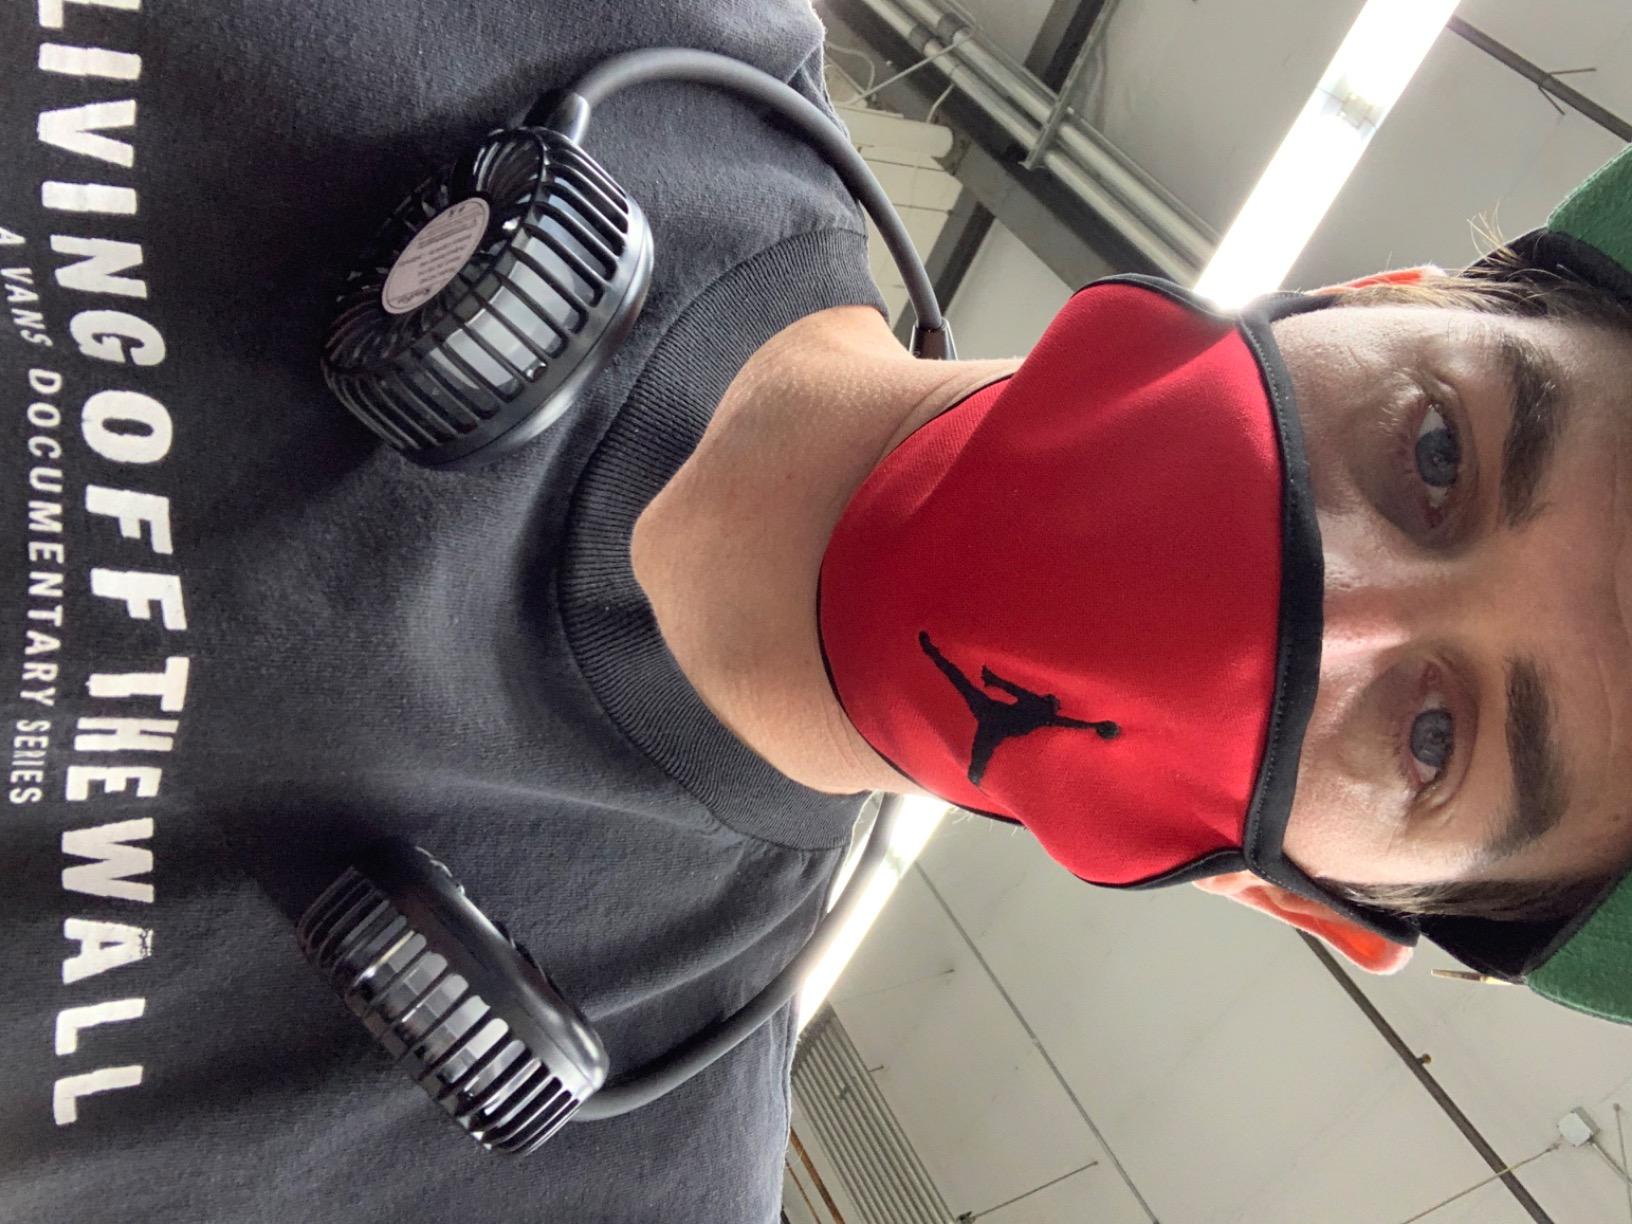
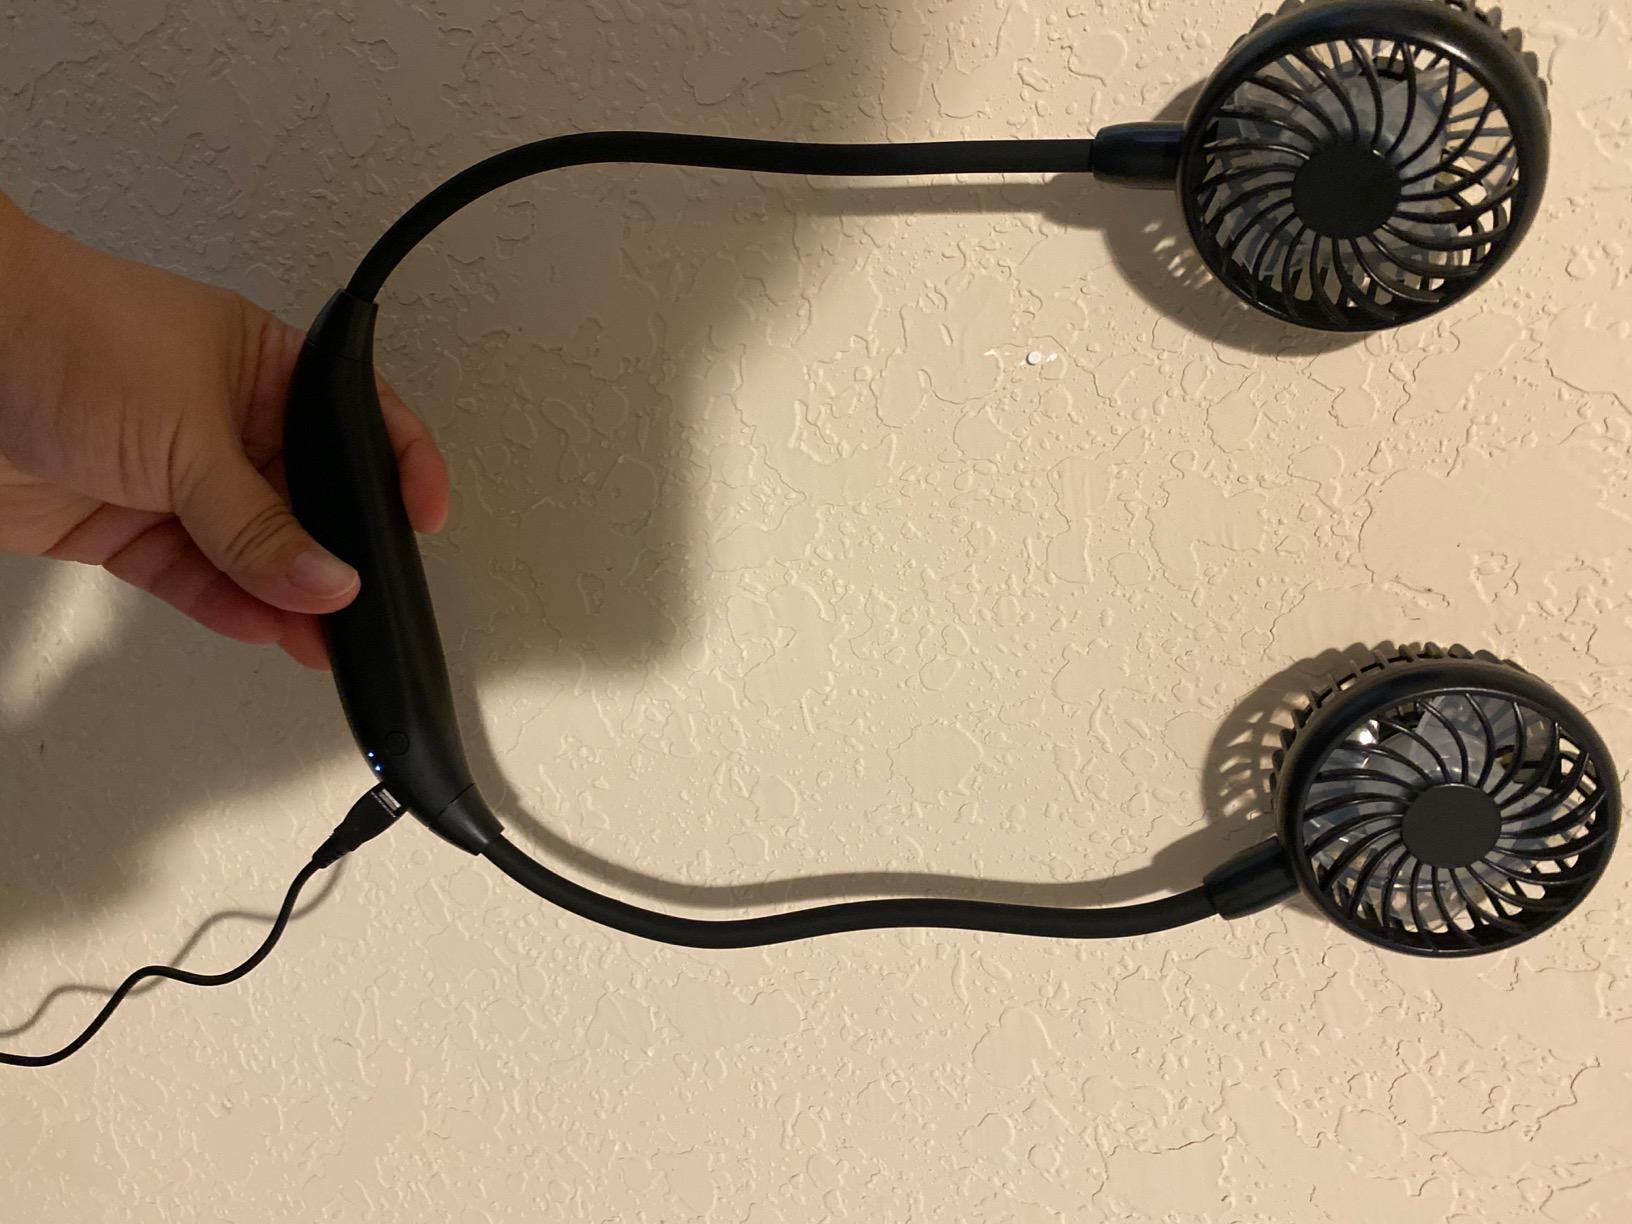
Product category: fan
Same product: yes